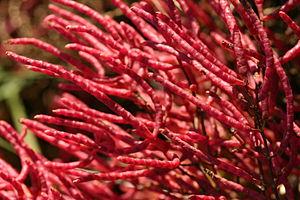
La Salicorne de Virginie, Salicornia depressa, est une espèce de plantes de la famille des Amaranthaceae que l'on ne rencontre qu'en Amérique du Nord.